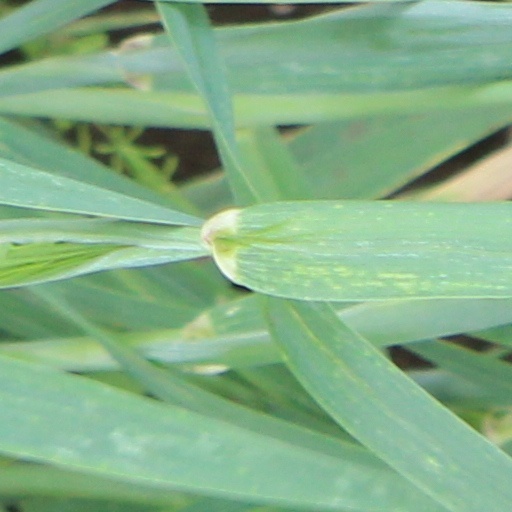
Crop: wheat